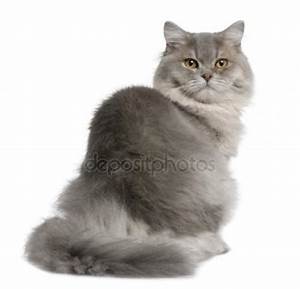
Label: gatto